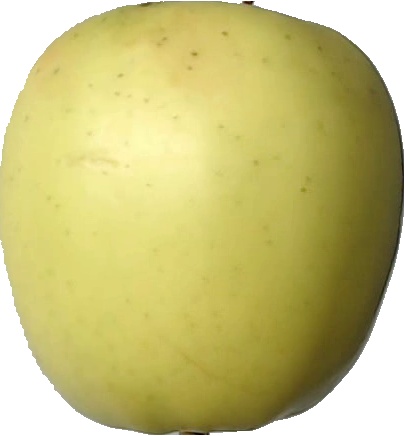
Label: apple_golden_2